Farmington, Minnesota

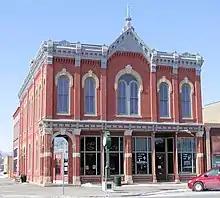
The Exchange Bank Building in downtown Farmington

Settlers began arriving in Empire Township, in which Farmington grew, in the early 1850s. The village of Dakota City began around the intersection of the Minnesota Central, Hastings, and Dakota railroads, and the Vermillion River. The popular city train station in Dakota City was Farmington Station and non-residents began confusing the two names and identifying the town as Farmington. The town's name was then permanently changed from Dakota City to Farmington. The present name was given for the numerous farms near the original town site. Farmington received its village charter in 1872, making it the second-oldest community in Dakota County after the county seat, Hastings.